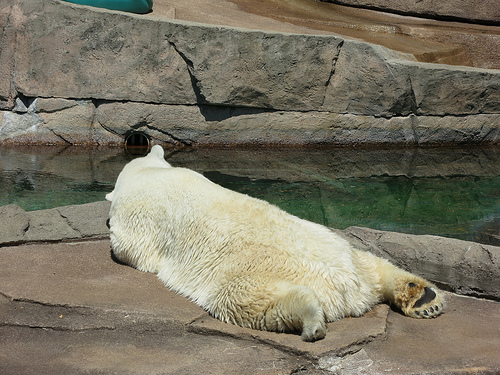
question: 天気はどうですか
answer: 晴れ

question: 何の動物
answer: シロクマ

question: いくつですか
answer: １つ

question: 人は何人
answer: ０

question: 鳥は何匹
answer: ０

question: 車は何台
answer: ０

question: 電車は何台
answer: ０

question: 犬は何匹
answer: ０